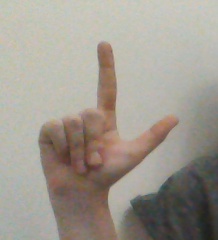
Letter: laam